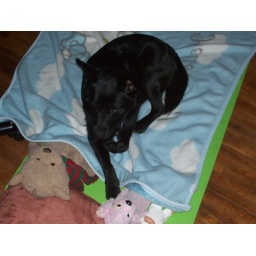
A very happy dog being spoiled by the child, who made up a bed for her.